Matzah brei

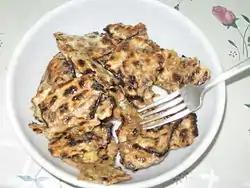
Matzah brei

Matzah brei ( "matse bray", literally 'matzah porridge'; , "matzah brei", or , "matzah metugenet", literally, "fried matzah"), sometimes spelled matzah brie, matzoh brei, or matzo brei, is a dish of Ashkenazi Jewish origin made from matzah fried with eggs. It is commonly eaten as a breakfast food during the Jewish holiday of Passover. It can be prepared either sweet or savory.